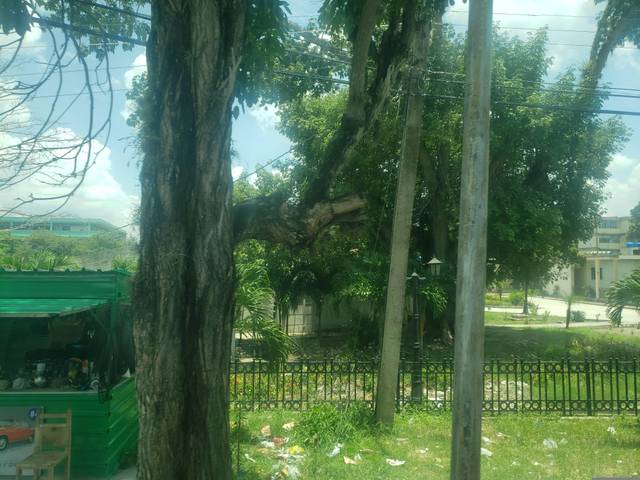
Region: Cuba
Coordinates: 22.389, -79.955